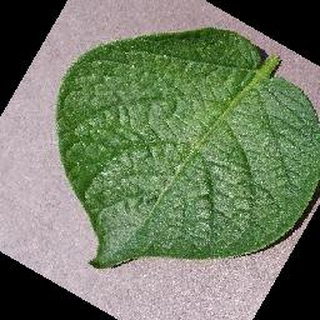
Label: healthy_potato